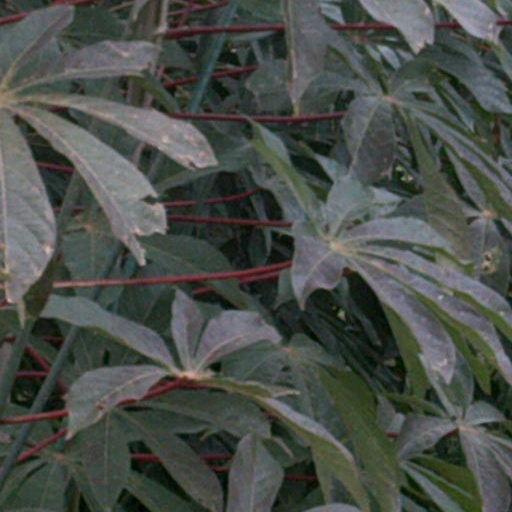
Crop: cassava